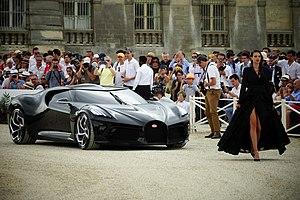
Bugatti La Voiture Noire au Chantilly Arts &amp
Bugatti Automobiles est un constructeur automobile français appartenant au groupe allemand Volkswagen AG depuis son rachat en 1998. Fondée en 1909 par le constructeur franco-italien Ettore Bugatti, l’entreprise française est longtemps considérée comme pionnière dans le domaine de l’automobile et produit de luxueuses sportives de prestige marquées par l’adage cher à Ettore : « Rien n’est trop beau, rien n’est trop cher ».